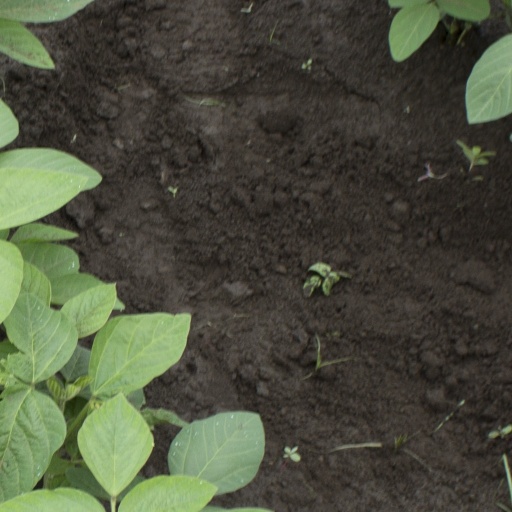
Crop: soybean